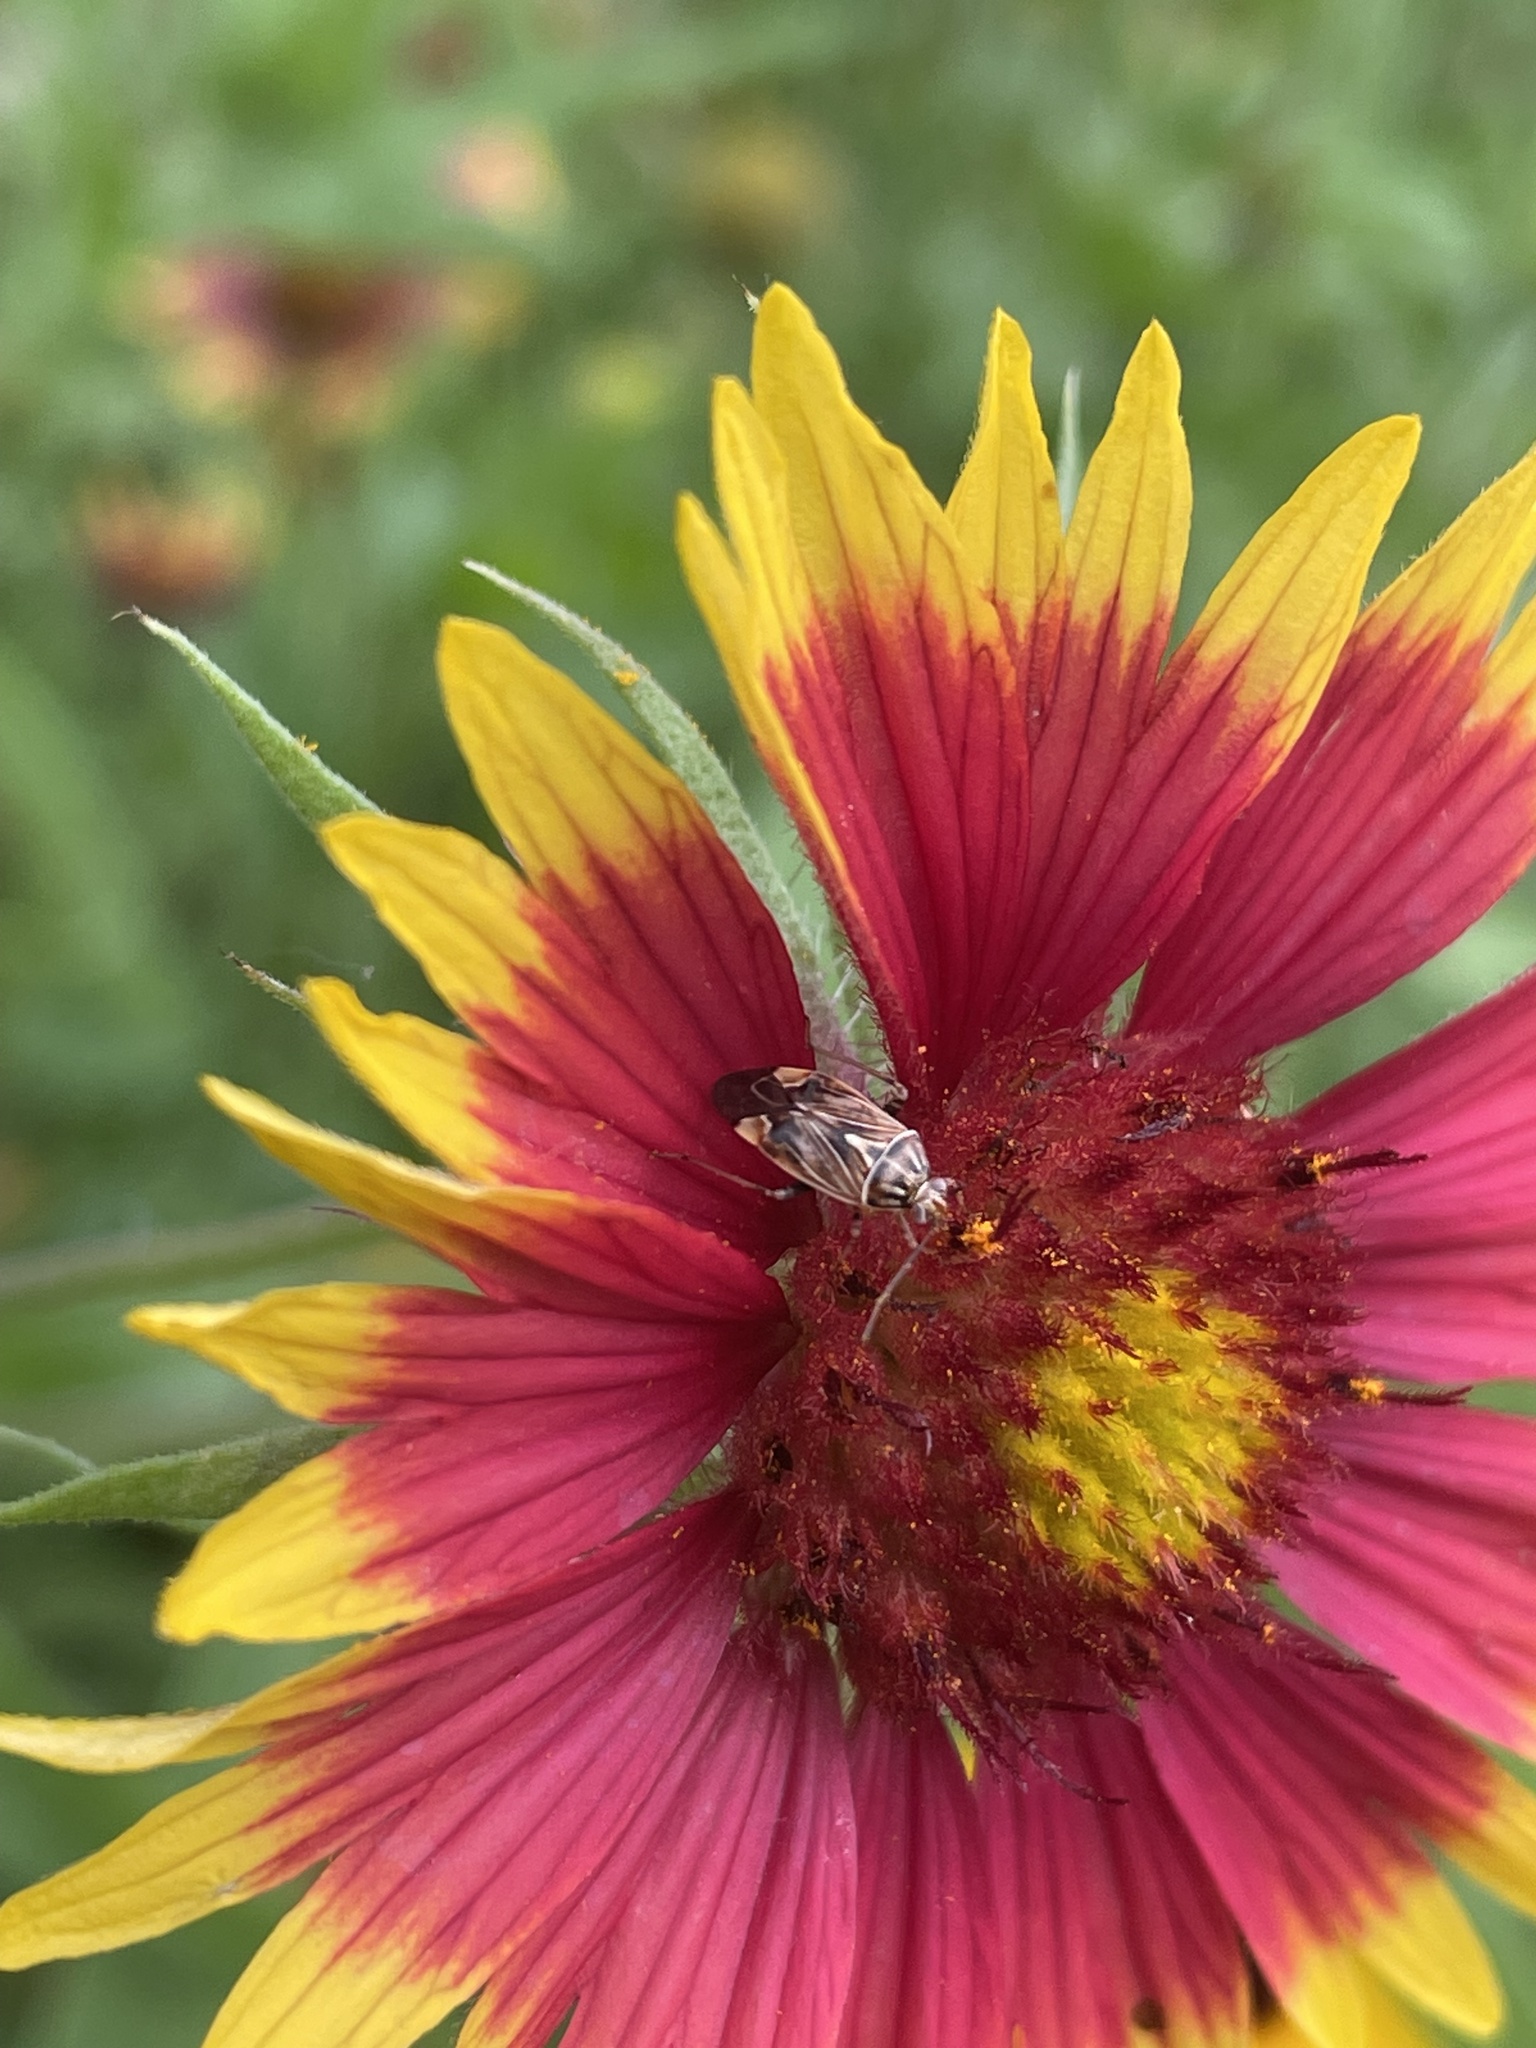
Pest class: lygus_bug